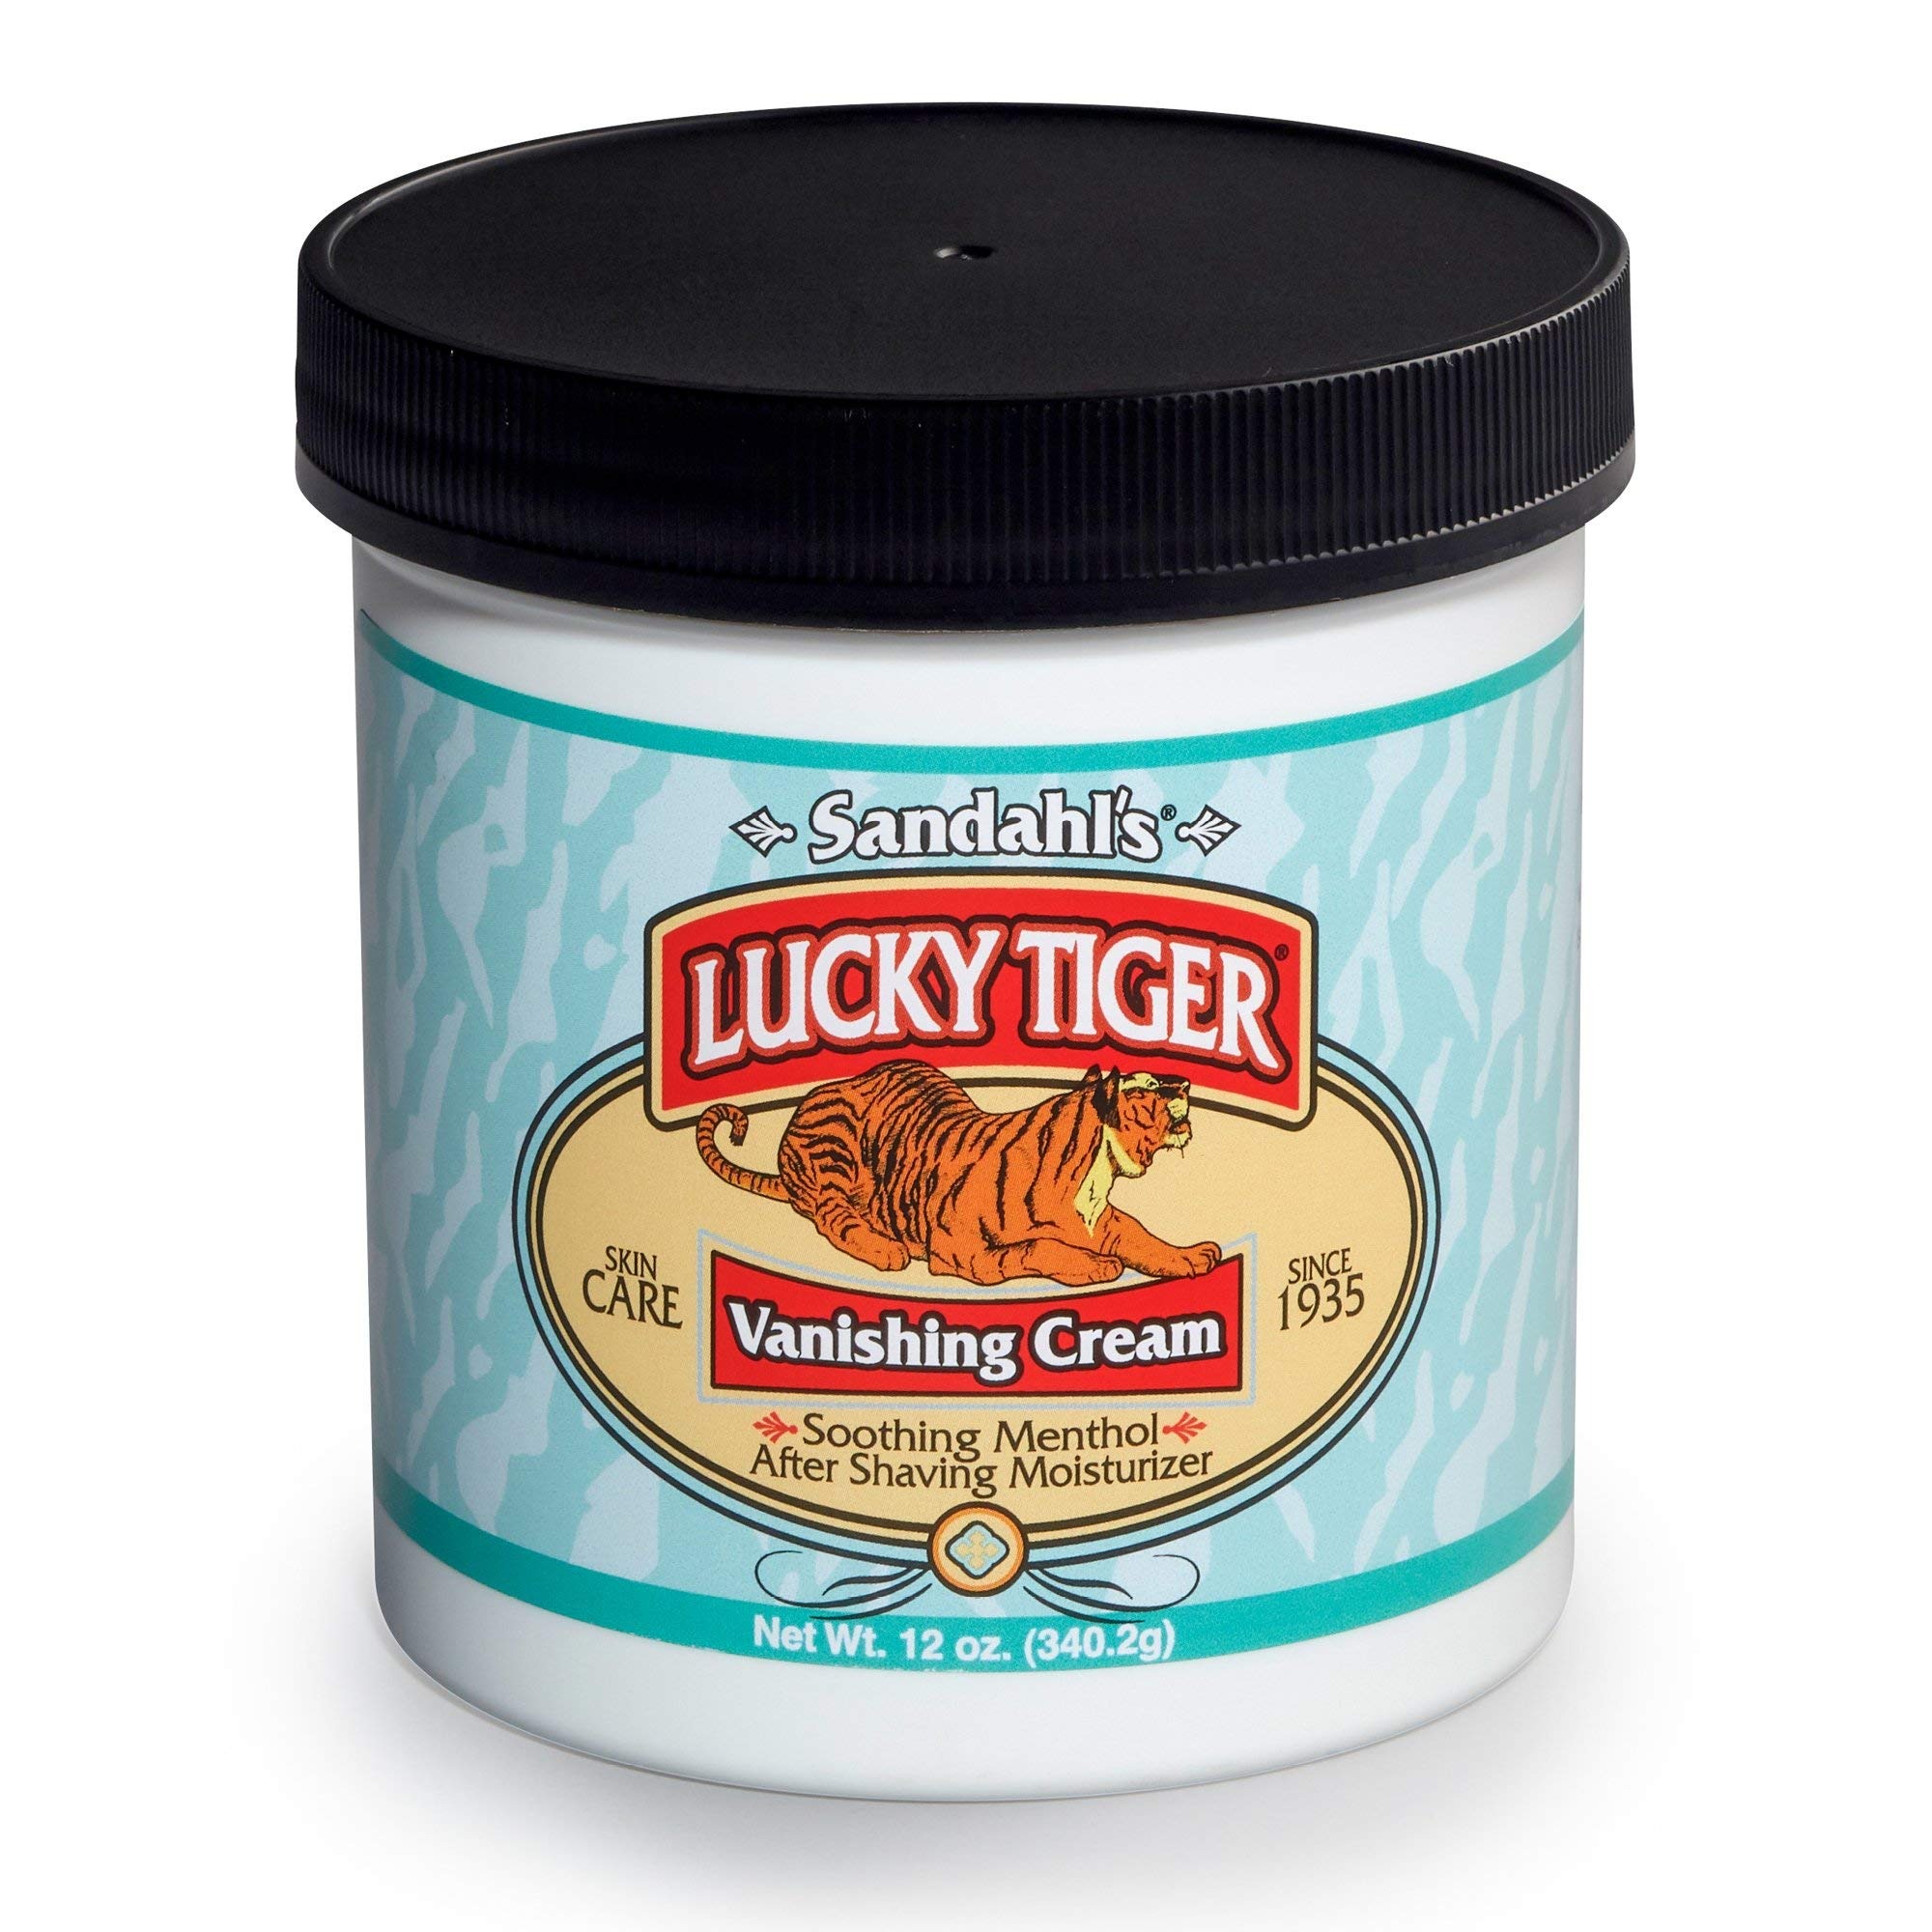
Item Name: Lucky Tiger Vanishing Cream, Menthol Mint 12 oz (Pack of 2)
Value: 1.0
Unit: Count

Price: 18.035